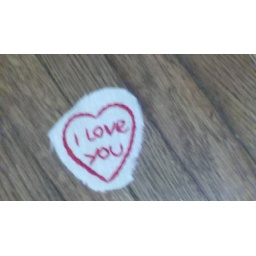
Found in a bag of &amp;quot;treasure&amp;quot; at the flea market